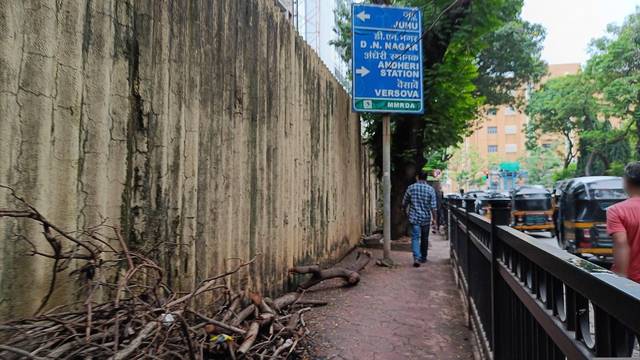
Region: India
Coordinates: 19.108, 72.838